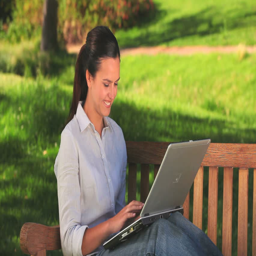
good looking woman with a laptop sitting on a bench